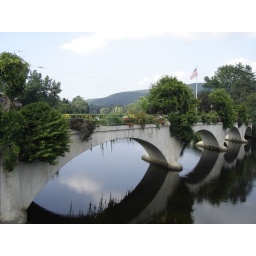
The flower bridge in Shelburne Falls